Beauty

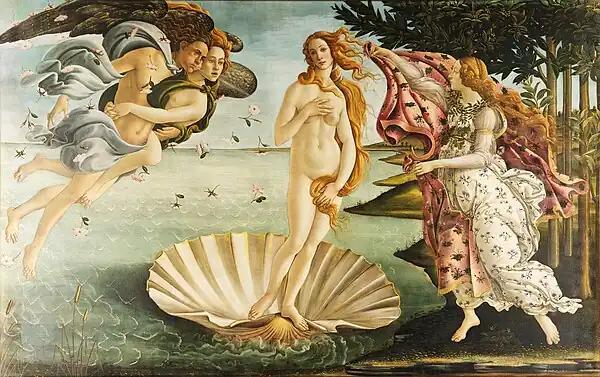
"The Birth of Venus" ( 1485) by Sandro Botticelli. The goddess Venus (Aphrodite) is the classical personification of beauty.

The Age of Reason saw a rise in an interest in beauty as a philosophical subject. For example, Scottish philosopher Francis Hutcheson argued that beauty is "unity in variety and variety in unity". He wrote that beauty was neither purely subjective nor purely objective—it could be understood not as "any Quality suppos'd to be in the Object, which should of itself be beautiful, without relation to any Mind which perceives it: For Beauty, like other Names of sensible Ideas, properly denotes the "Perception" of some mind; ... however we generally imagine that there is something in the Object just like our Perception."